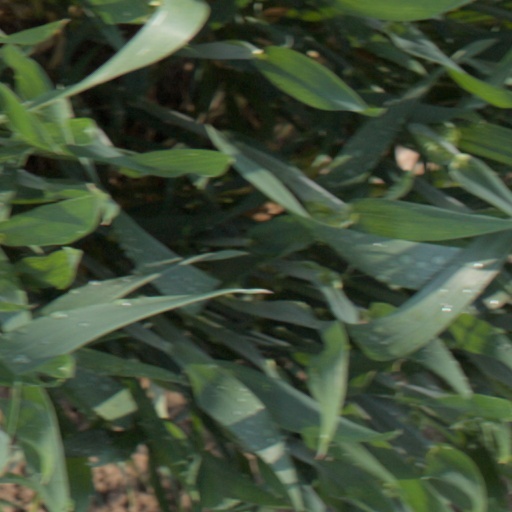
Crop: wheat